Peter Wicke

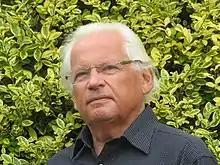
Peter Wicke 2018

Peter Wicke (born 1951 in Zwickau) is a German musicologist, who is particularly interested in popular music; he teaches as a university professor at Humboldt-Universität zu Berlin.